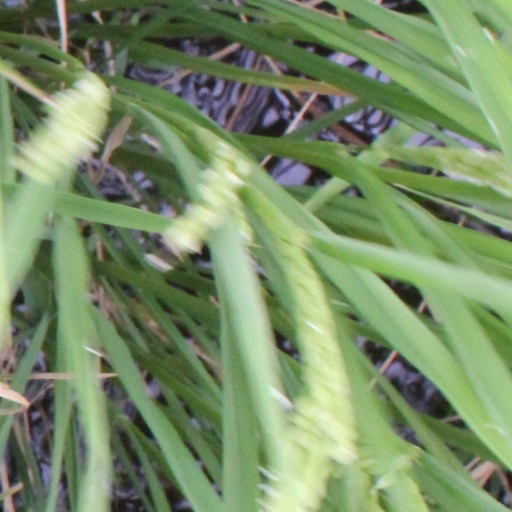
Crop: rice